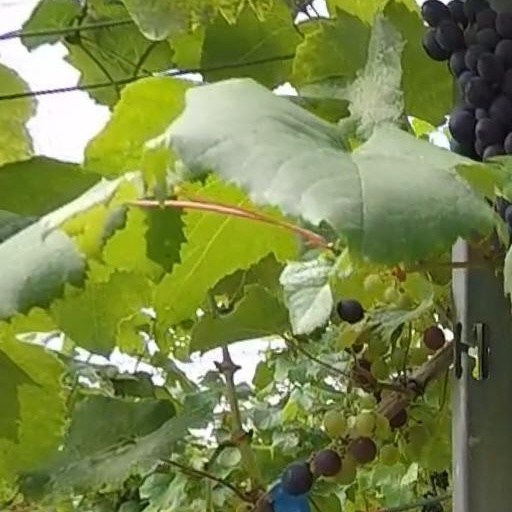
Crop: grape